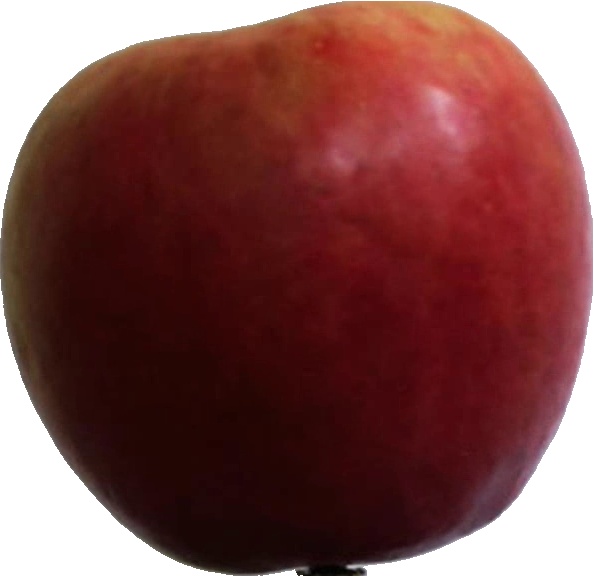
Label: apple_crimson_snow_1